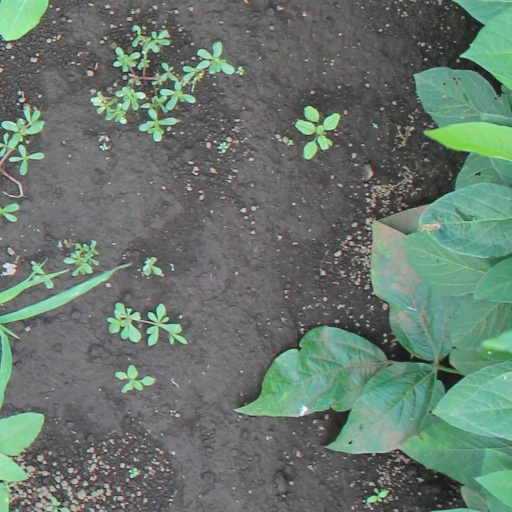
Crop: soybean